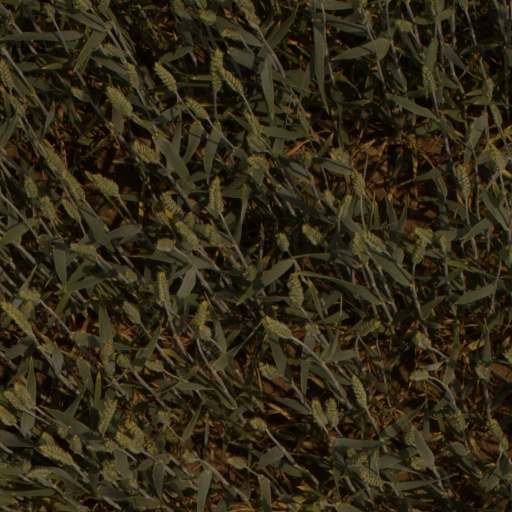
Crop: wheat